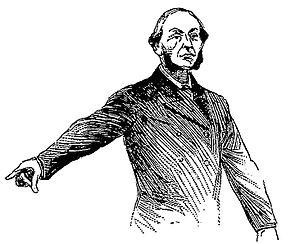
Eugène de Ménorval né à Paris le 25 octobre 1829 et mort dans cette même ville le 27 octobre 1897, est un historien et homme politique français du XIXᵉ siècle.